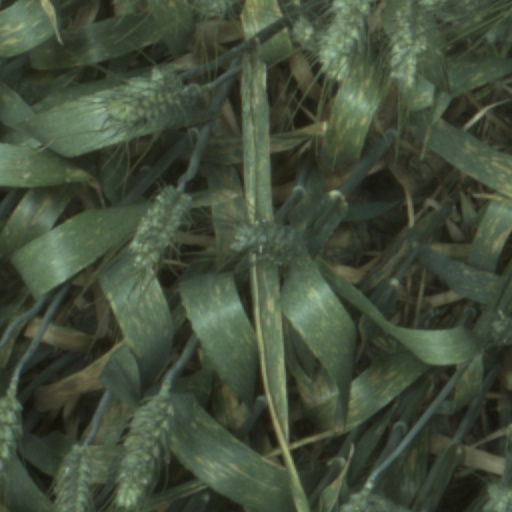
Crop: wheat